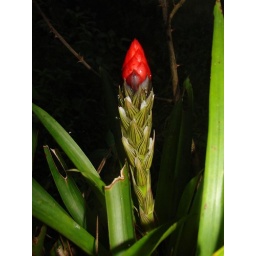
Bromeliaceae/Bromeliad Family;.....Subfamily Tillandsioideae..........note the little white flowers appearing below the red torch.....photographed near the shore of Lake Yojoa, Honduras